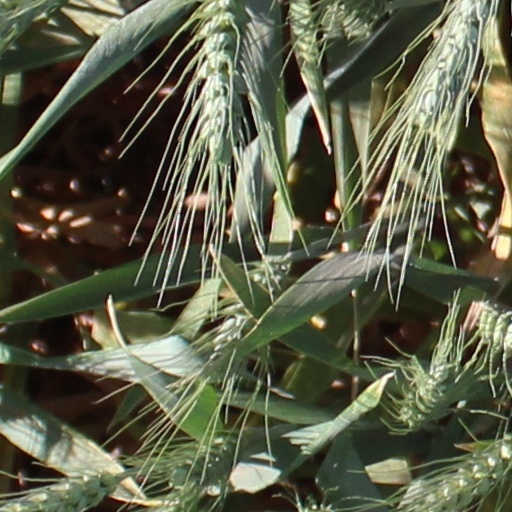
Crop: wheat